Economy of Greece

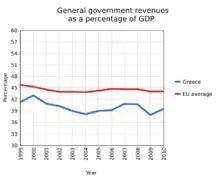
Revenues of Greece between 1999 and 2010 as a percentage of GDP, compared to the EU average.

Energy production in Greece is dominated by the Public Power Corporation (known mostly by its acronym ΔΕΗ, or in English DEI). In 2009 DEI supplied for 85.6% of all energy demand in Greece, while the number fell to 77.3% in 2010. Almost half (48%) of DEI's power output is generated using lignite, a drop from the 51.6% in 2009. Another 12% comes from Hydroelectric power plants and another 20% from natural gas. Between 2009 and 2010, independent companies' energy production increased by 56%, from 2,709 Gigawatt hour in 2009 to 4,232 GWh in 2010.